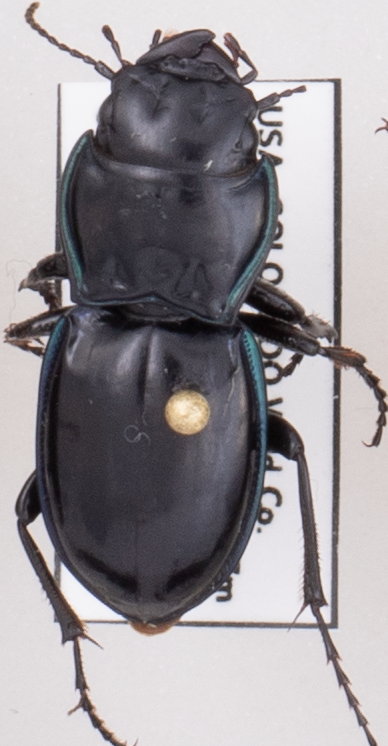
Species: Pasimachus elongatus
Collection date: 2021-08-18
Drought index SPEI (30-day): -1.69
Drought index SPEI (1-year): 0.17
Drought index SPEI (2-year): -0.54